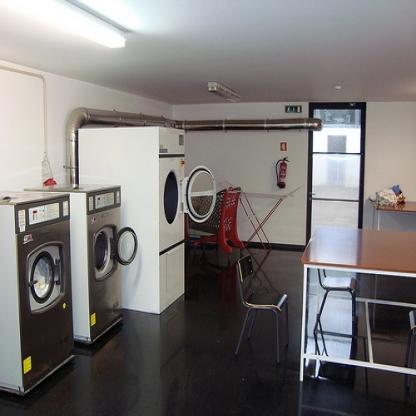
Scene: Indoor